Breakout Brothers 2

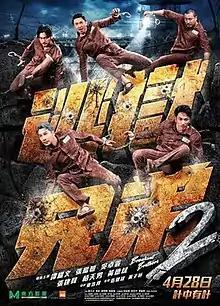
Film poster

Breakout Brothers 2 is a 2022 Hong Kong action comedy film directed by Mak Ho-pong and starring Patrick Tam, Louis Cheung, Ron Ng, Justin Cheung, Adam Pak and Kenny Wong. A sequel to the 2020 film, "Breakout Brothers", the film tells the story of a remanded entrepreneur who initially bribes and then blackmails four inmates who once planned a successful breakout in the previous film to help him set up an escape plan.